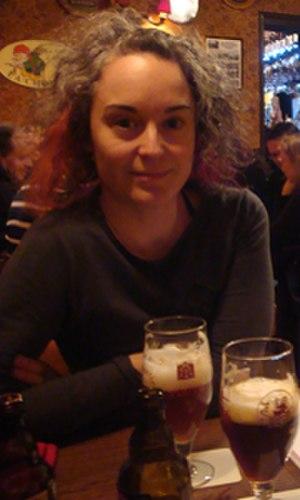
La Zythologue canadienne Mirella Amato.
La biérologie ou zythologie est la discipline qui se consacre à l'étude de la bière, du brassage et des brasseries, tant au point de vue historique, que technique ou gustatif.
Mirella Amato est une spécialiste de bière bilingue basée à Toronto, en Ontario, Canada. Elle est la première femme canadienne à devenir Cicérone Certifiée et à obtenir le titre de Maître Cicérone. Elle a aussi remporté le prix des accords bière et mets aux Ontario Craft Brewers Centre of Excellence Industry Choice Awards en 2012.